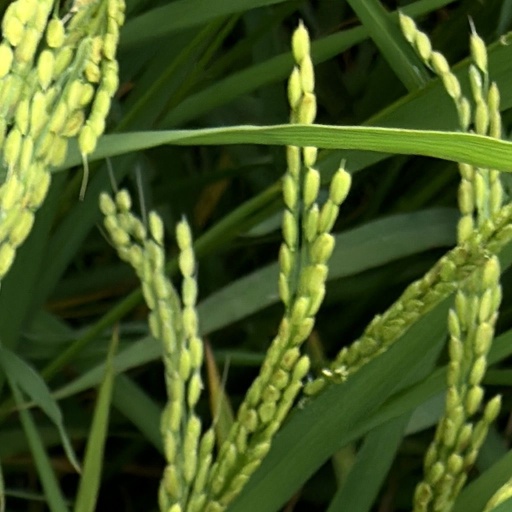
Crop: rice